Typical antipsychotic

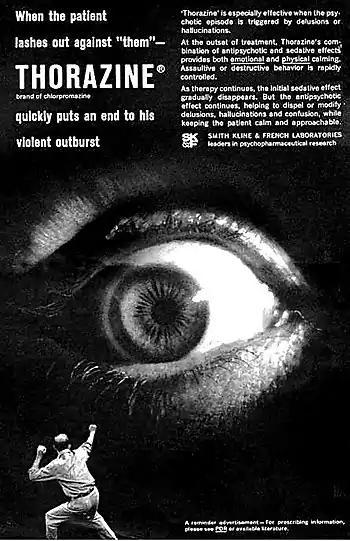
Advertisement for Thorazine (chlorpromazine) from the 1950s, reflecting the perceptions of psychosis, including the now-discredited perception of a tendency towards violence, from the time when antipsychotics were discovered

The original antipsychotic drugs were happened upon largely by chance and then tested for their effectiveness. The first, chlorpromazine, was developed as a surgical anesthetic after an initial report in 1952. It was first used in psychiatric institutions because of its powerful tranquilizing effect; at the time it was advertised as a "pharmacological lobotomy". (Note that "tranquilizing" here only refers to changes in external behavior, while the experience a person has internally may be one of increased agitation but inability to express it.)